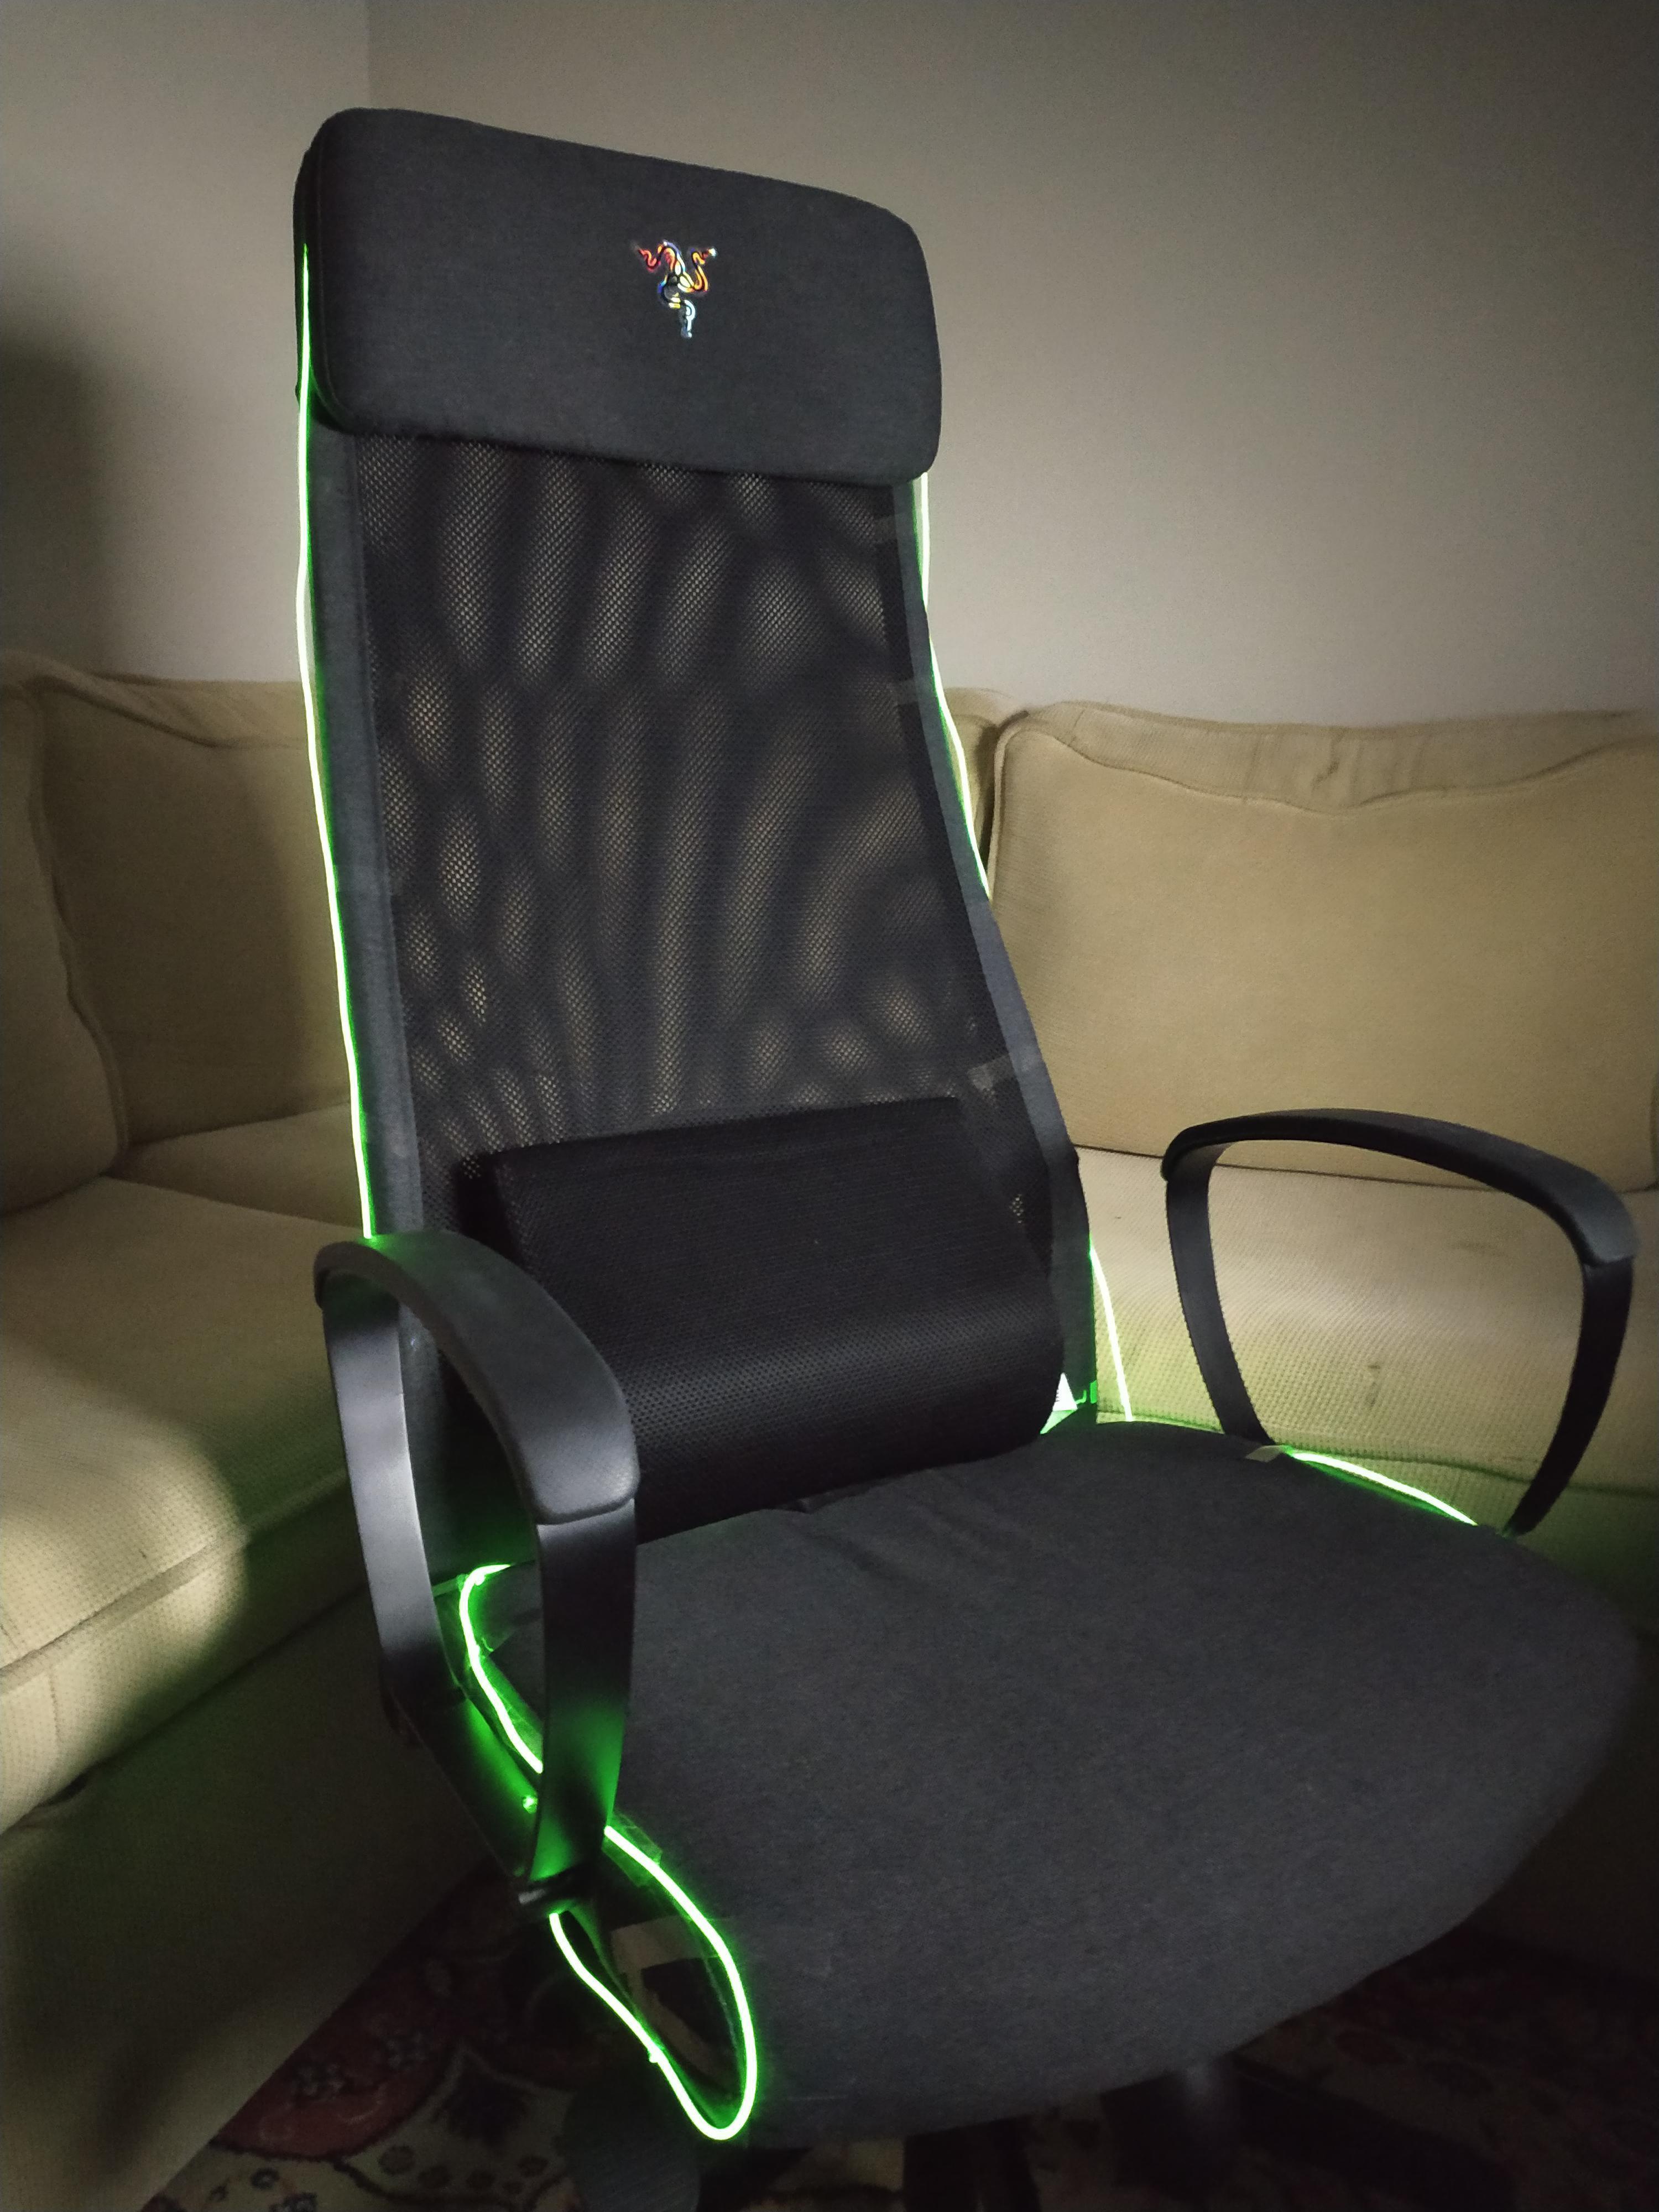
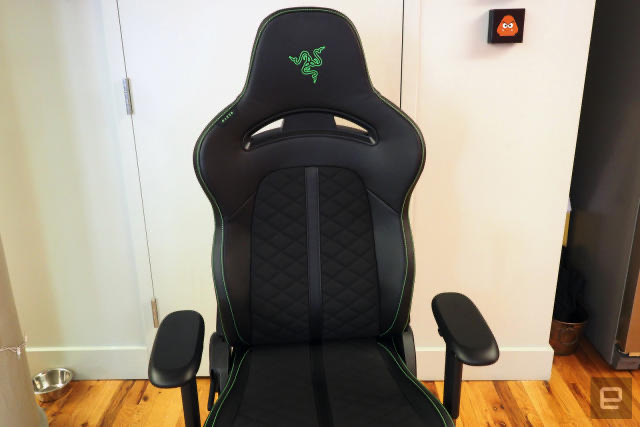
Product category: items_chair
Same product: no